Harry Jonas

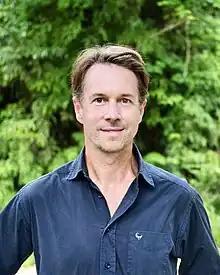
Jonas in 2021.

Harry Driver Jonas is a British international lawyer and social entrepreneur, best known for his contributions to legal empowerment and area-based conservation. He advanced the theory and practice of community protocols to affirm Indigenous peoples’ rights over their territories and traditional knowledge, and was instrumental in developing the international framework for other effective area-based conservation measures to better recognize biodiversity stewardship beyond protected areas.